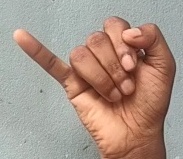
ASL sign: J